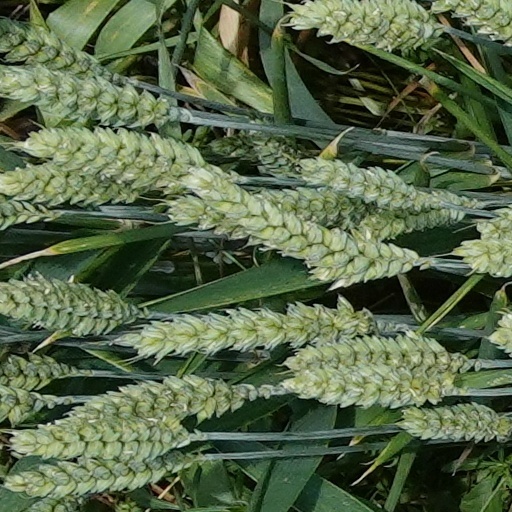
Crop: wheat